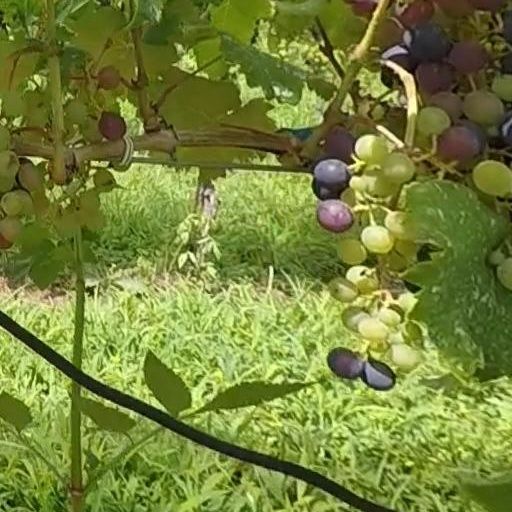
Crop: grape